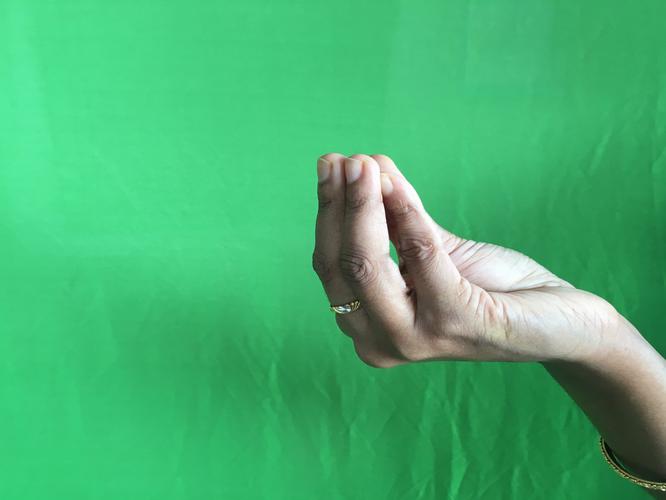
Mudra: Mukulam
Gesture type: single_hand